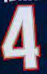
Number: 4